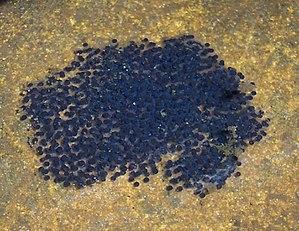
Dryopsophus lesueurii est une espèce d'amphibiens de la famille des Pelodryadidae.